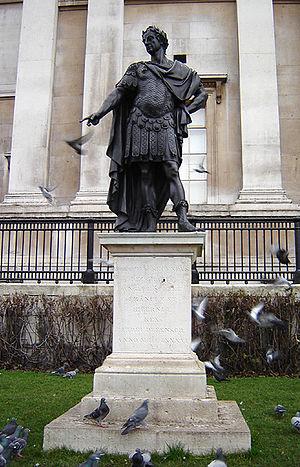
La famille Van Dievoet est une famille belge inscrite aux registres de la bourgeoisie de Bruxelles dès le XVIIᵉ siècle et issue des sept Lignages de Bruxelles. Sa filiation suivie est établie depuis 1650. Elle forma à la fin du XVIIᵉ siècle un rameau parisien connu sous le nom de Van Dievoet dit Vandive, éteint en 1802.
Pierre Van Dievoet est un sculpteur bruxellois qui vécut à Londres et Bruxelles.